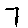
Label: 7